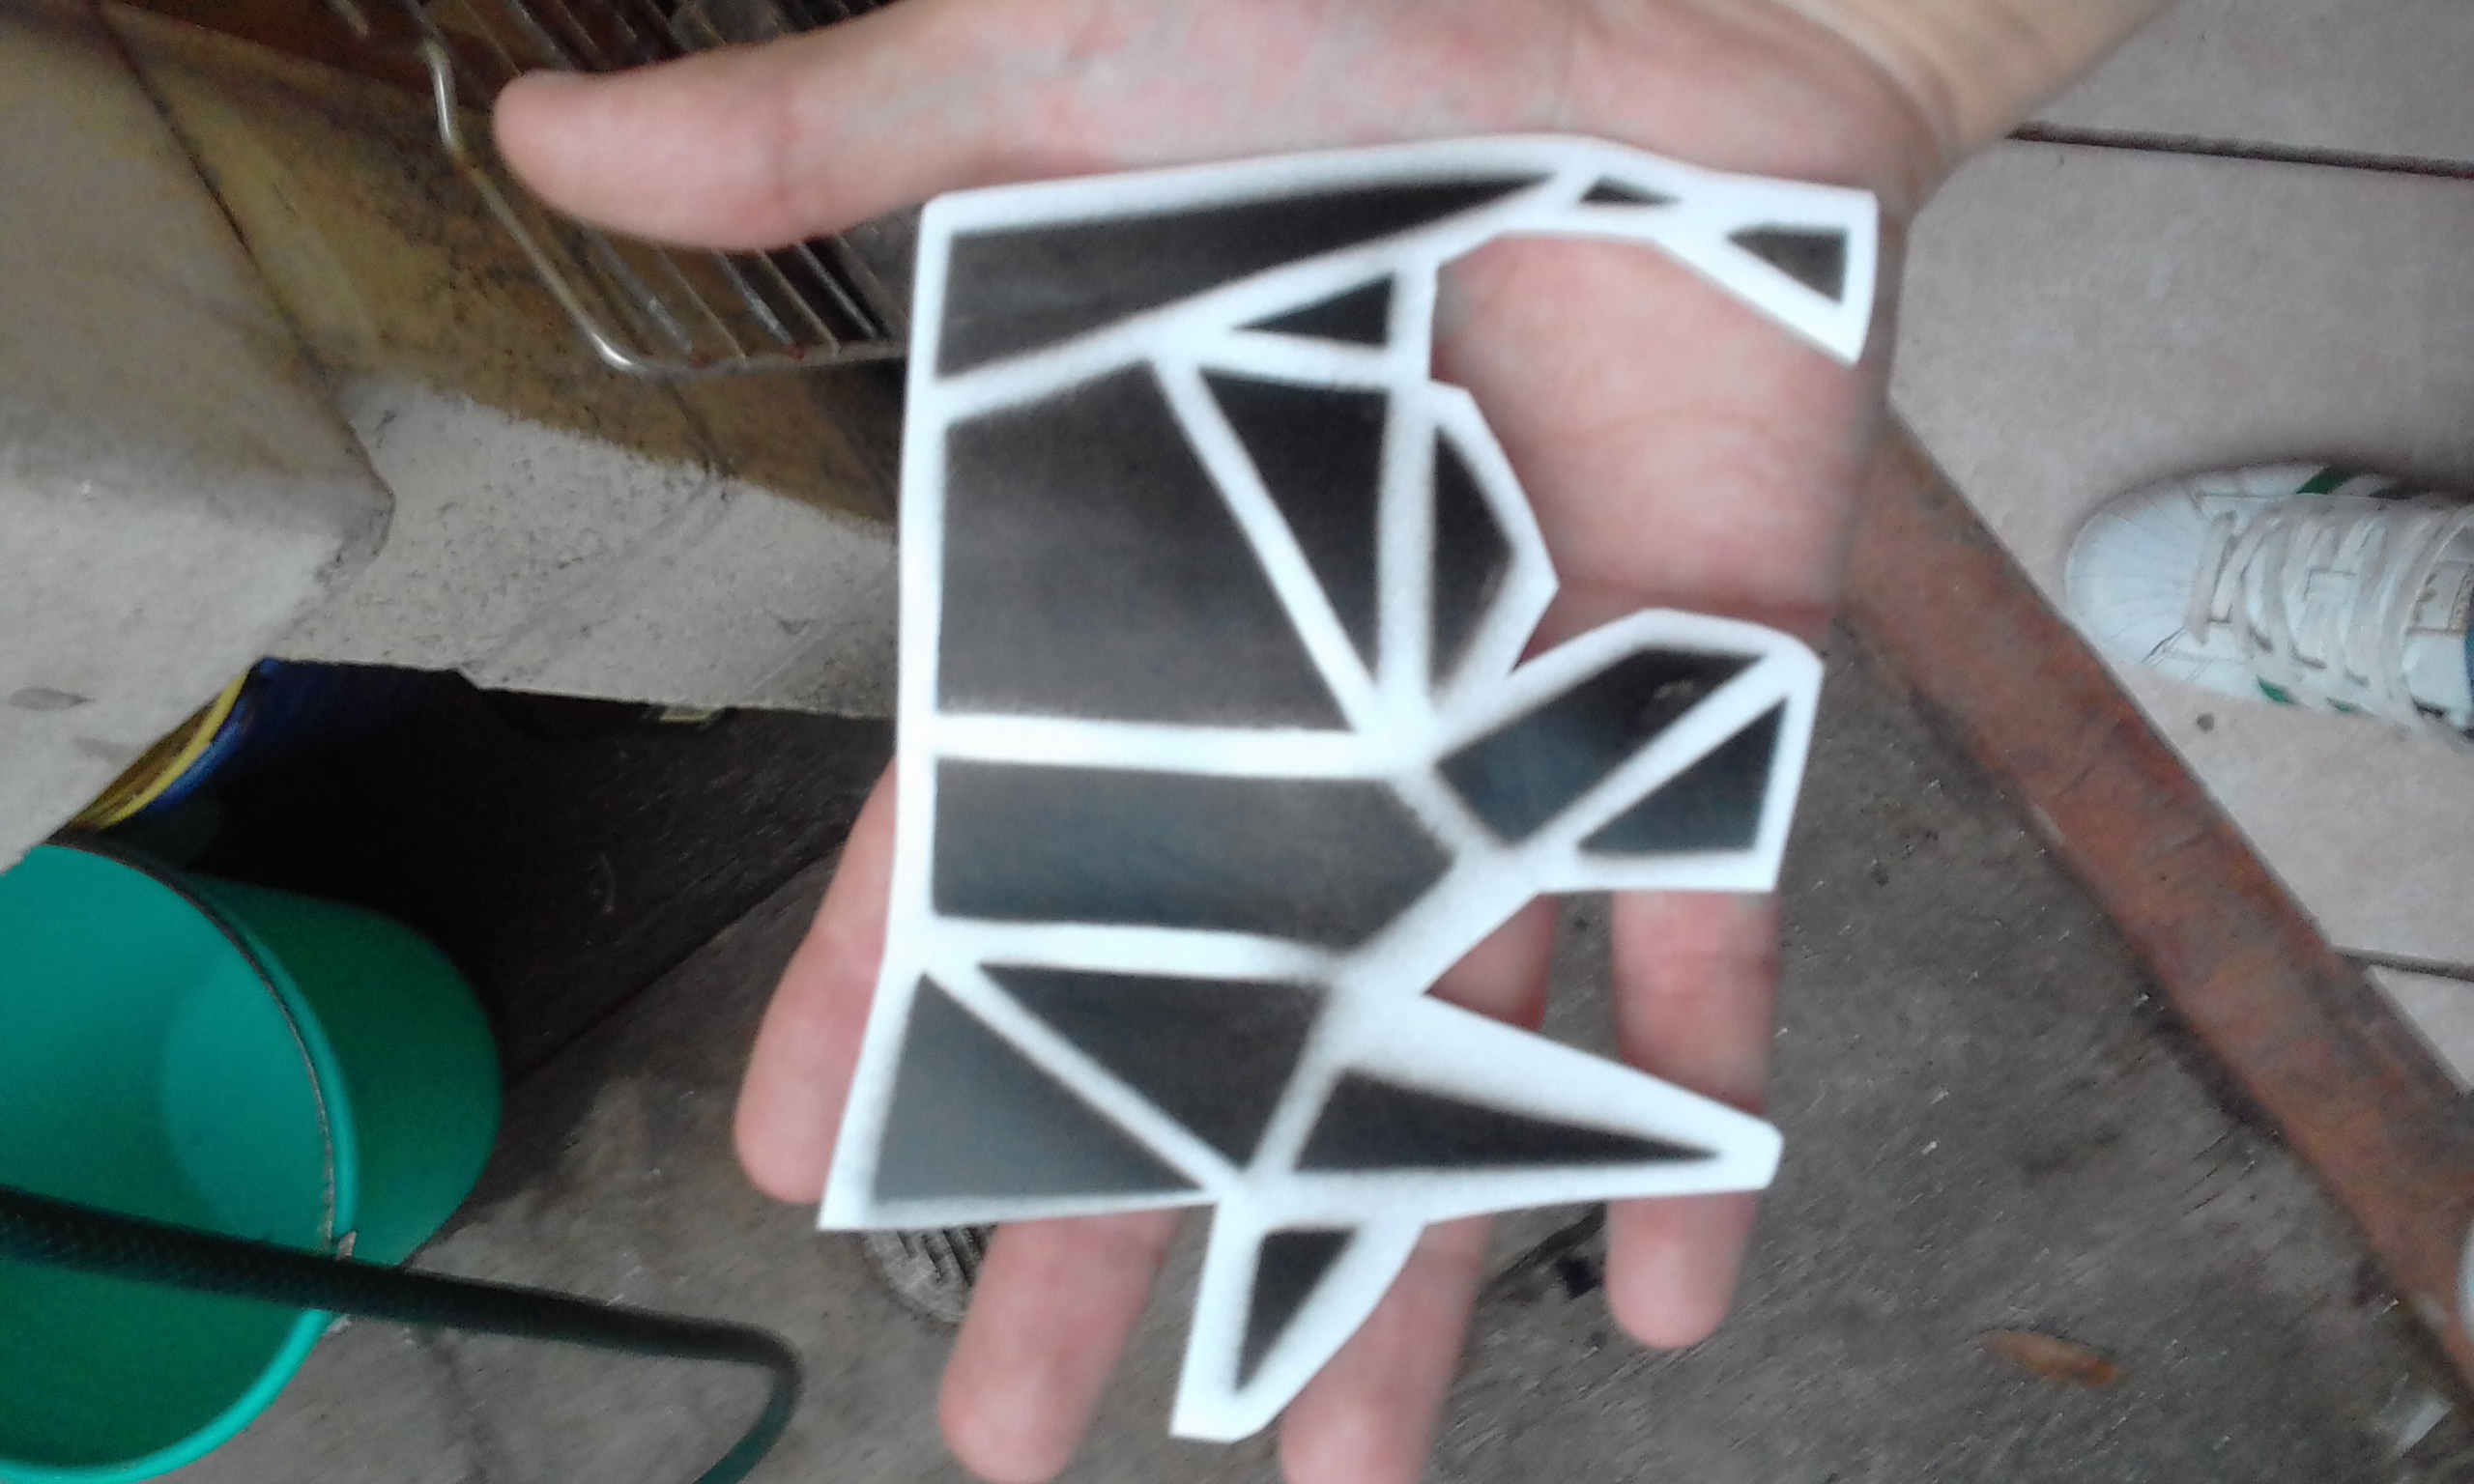
art, material, plastic, angle, product